Historia de omnibus Gothorum Sueonumque regibus

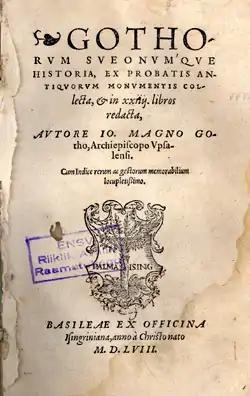
Frontispiece of the 1558 edition of the "Historia", published in Basel.

The Historia de omnibus Gothorum Sueonumque regibus ("History of all the kings of the Geats and the Swedes") is a posthumously published, partly pseudo-historical work by Johannes Magnus, Sweden's last Catholic archbishop. In 1554 (ten years after his death), it was published in Latin by his brother Olaus Magnus.